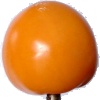
Label: yellow_tomato